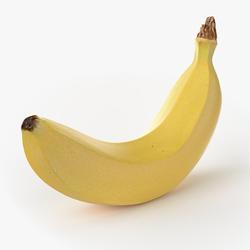
Label: Banana